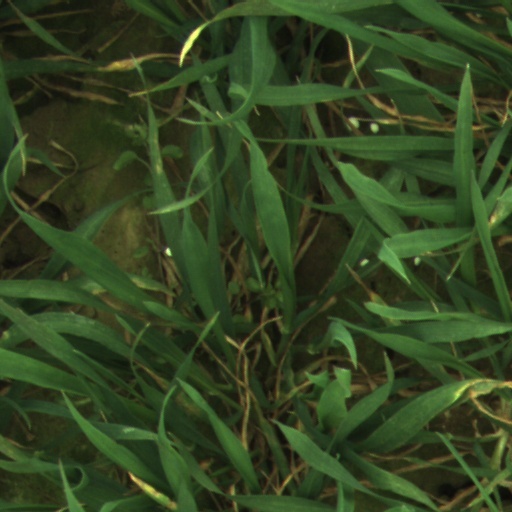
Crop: wheat